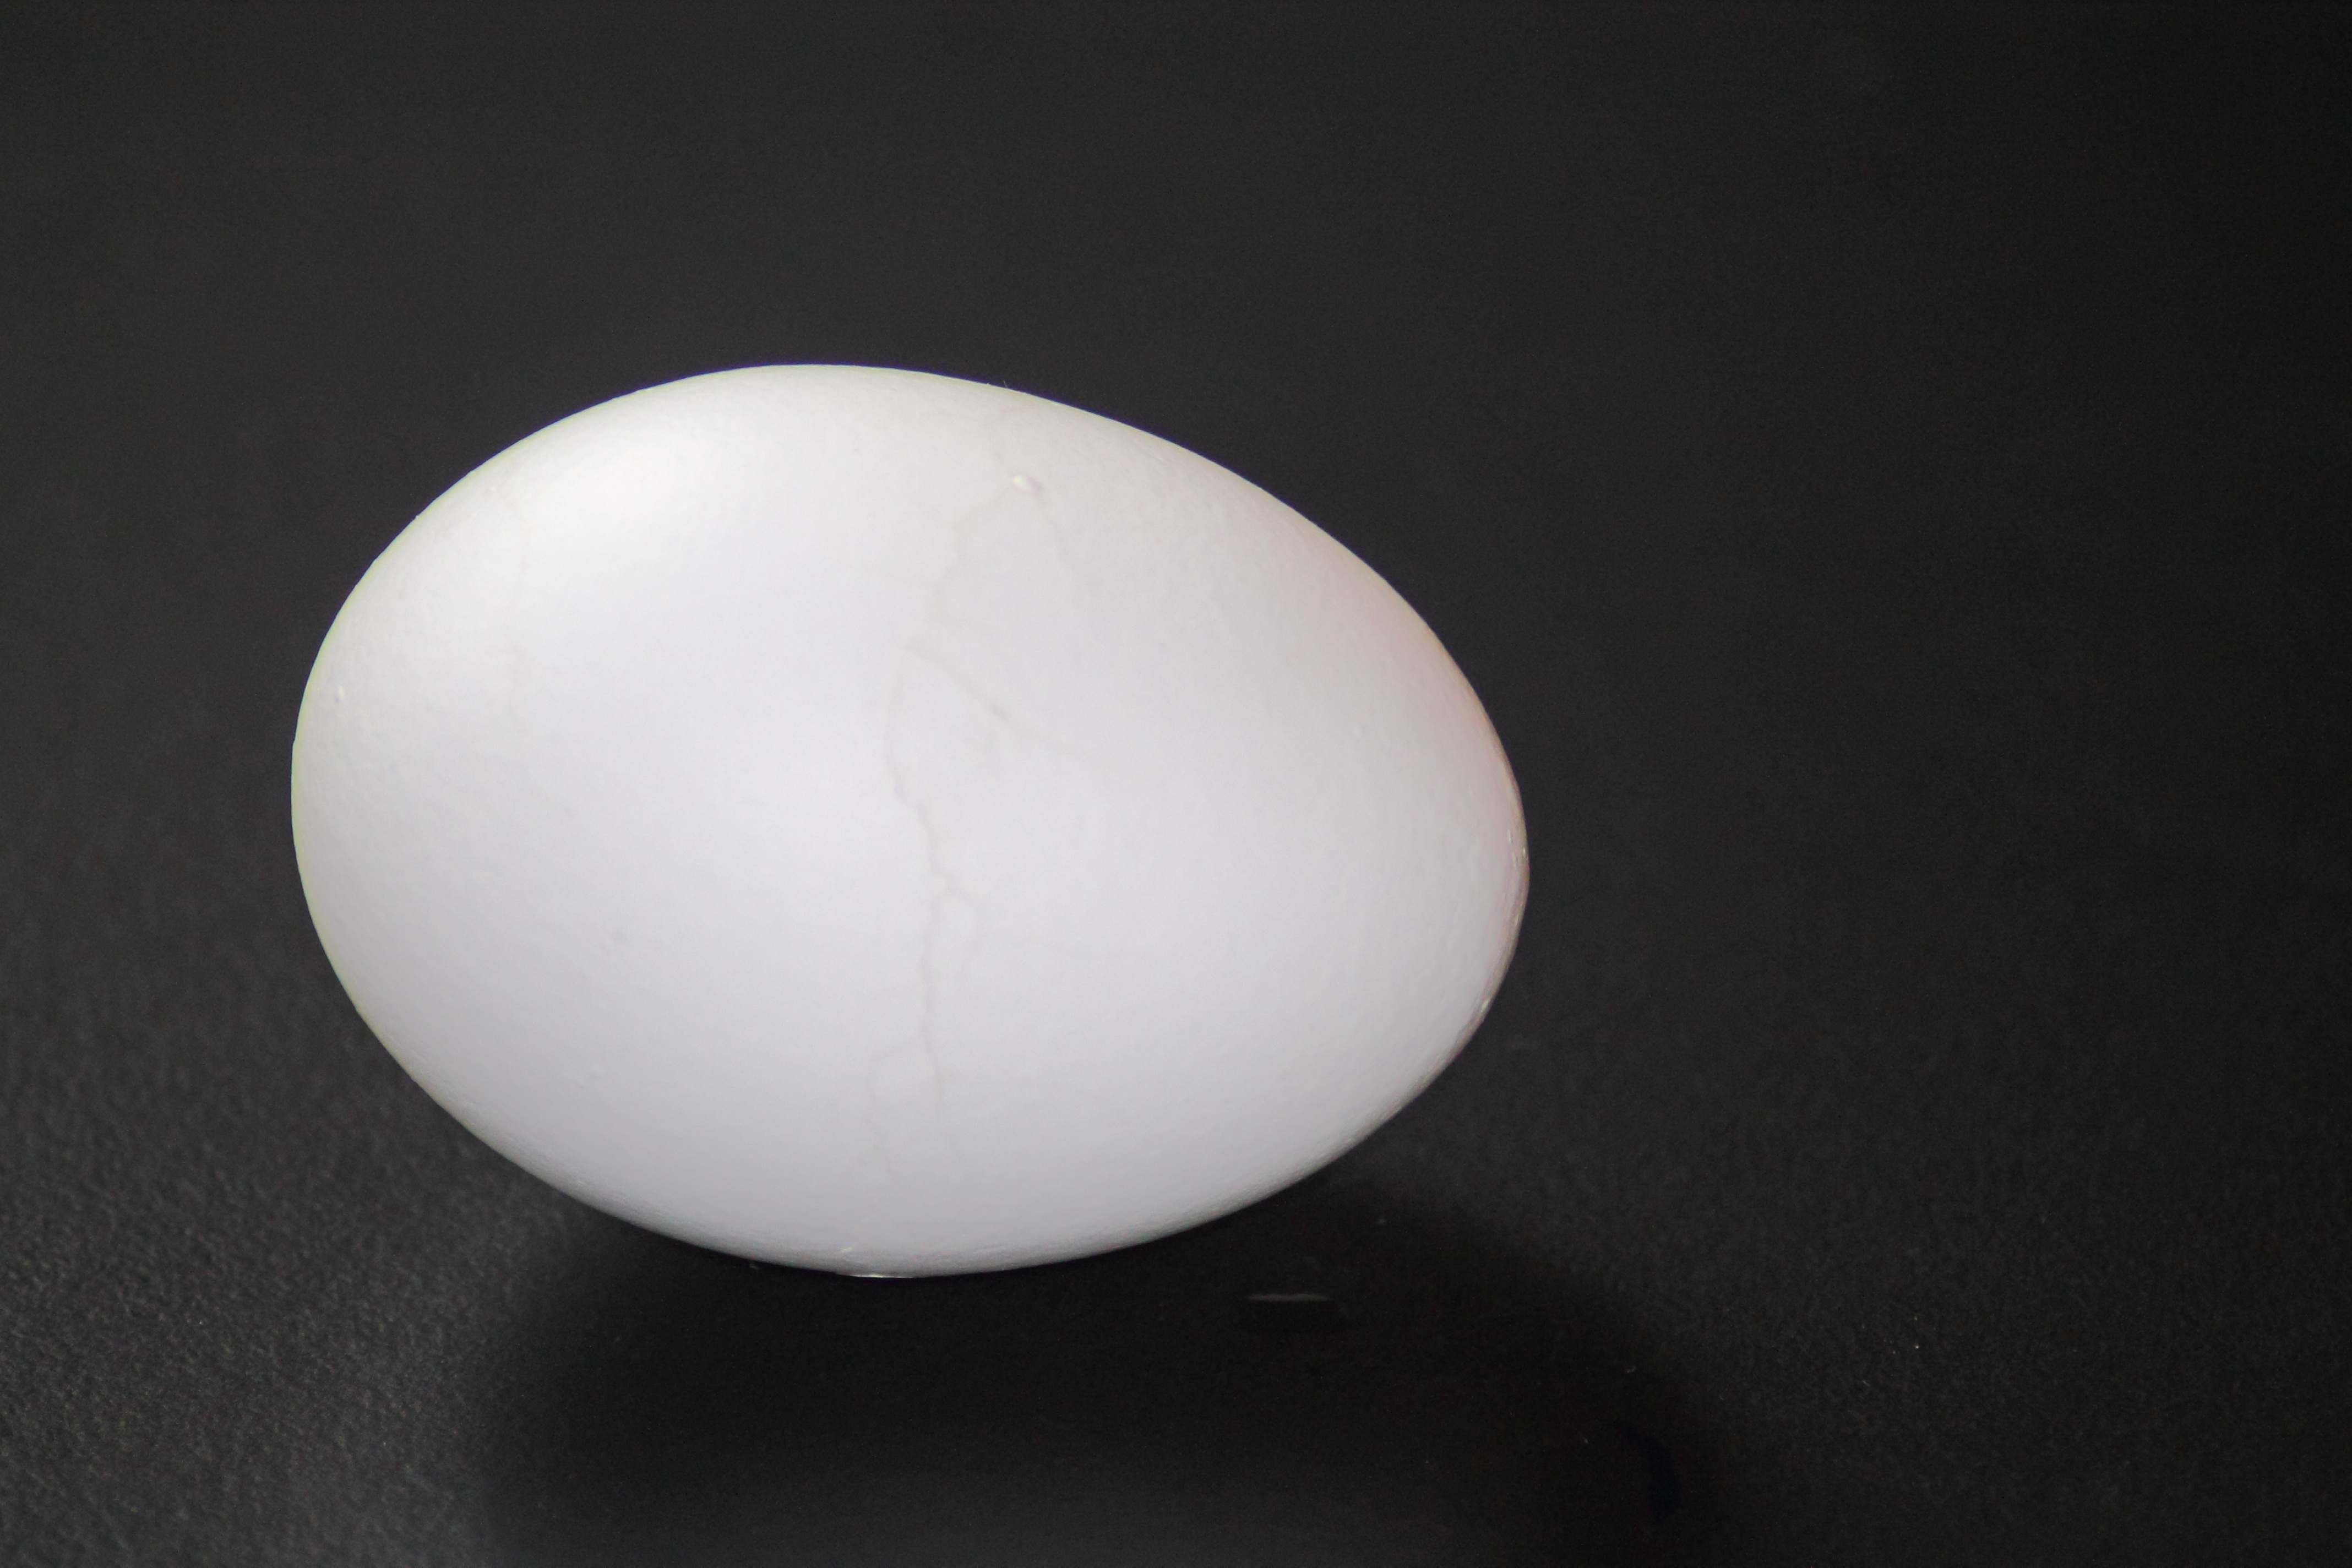
hand, light, white, food, black, lighting, eat, circle, egg, cooked, sphere, hard, boiled egg, shape, hen's egg, hartgekocht